Animal mummy

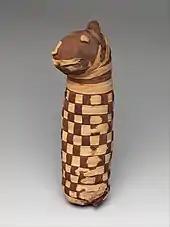
Animal mummy containing dog bones, Metropolitan Museum of Art

Animal mummification was common in Ancient Egypt. Animals were an important part of Egyptian culture, not only in their role as food and pets, but also for religious reasons. Many different types of animals were mummified, typically for four main purposes: to allow people's beloved pets to go on to the afterlife, to provide food in the afterlife, to act as offerings to a particular deity, and because some were seen as physical manifestations of specific deities that the Egyptians worshipped. Bastet, the cat goddess, is an example of one such deity. In 1888, an Egyptian farmer digging in the sand near Istabl Antar discovered a mass grave of felines, ancient cats that were mummified and buried in pits at great numbers.